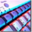
Label: keyboard